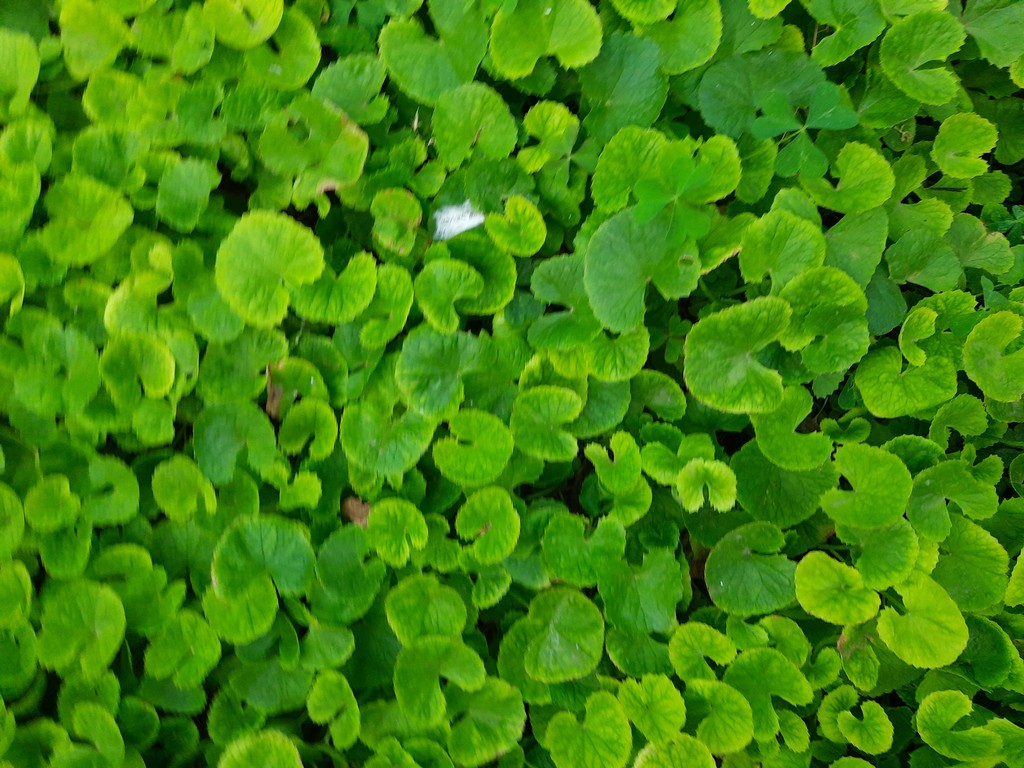
Label: Healthy